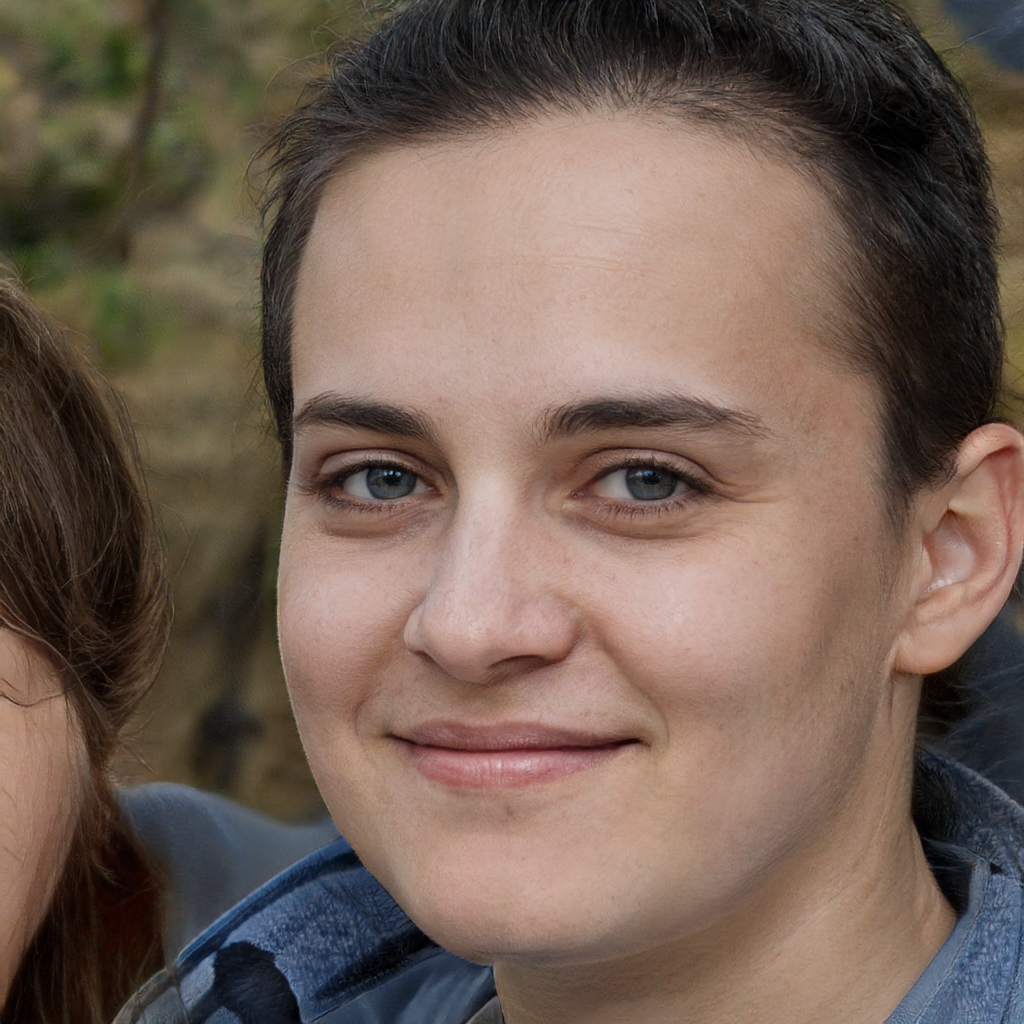
Gender: Female